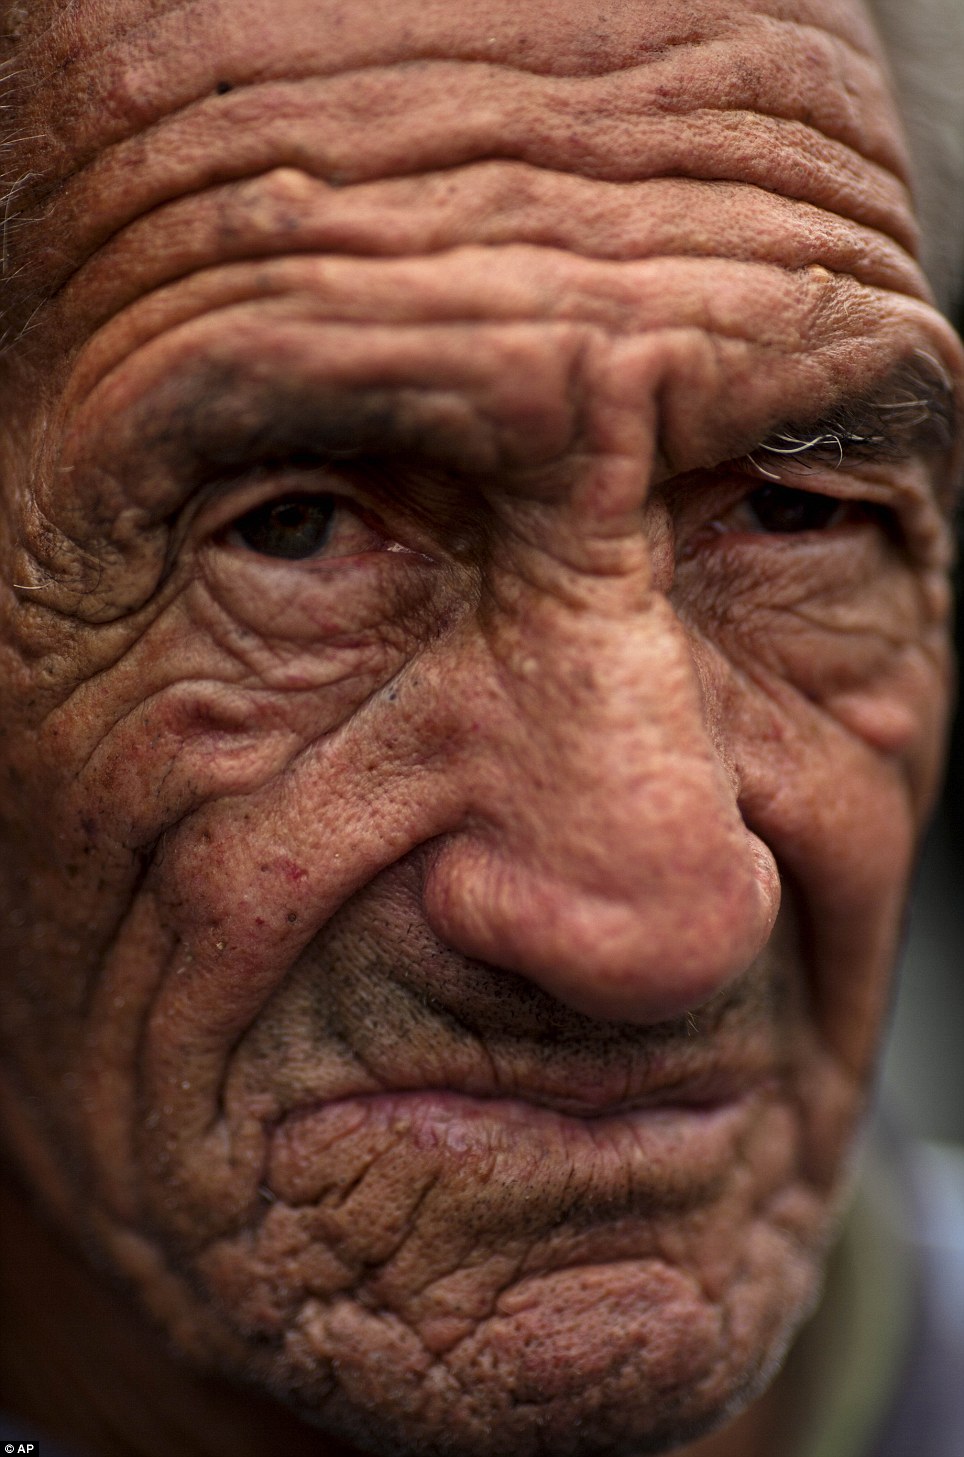
Portrait style: Real Portrait